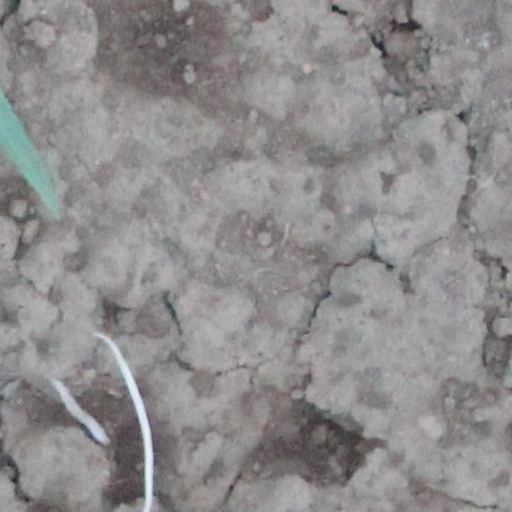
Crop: wheat